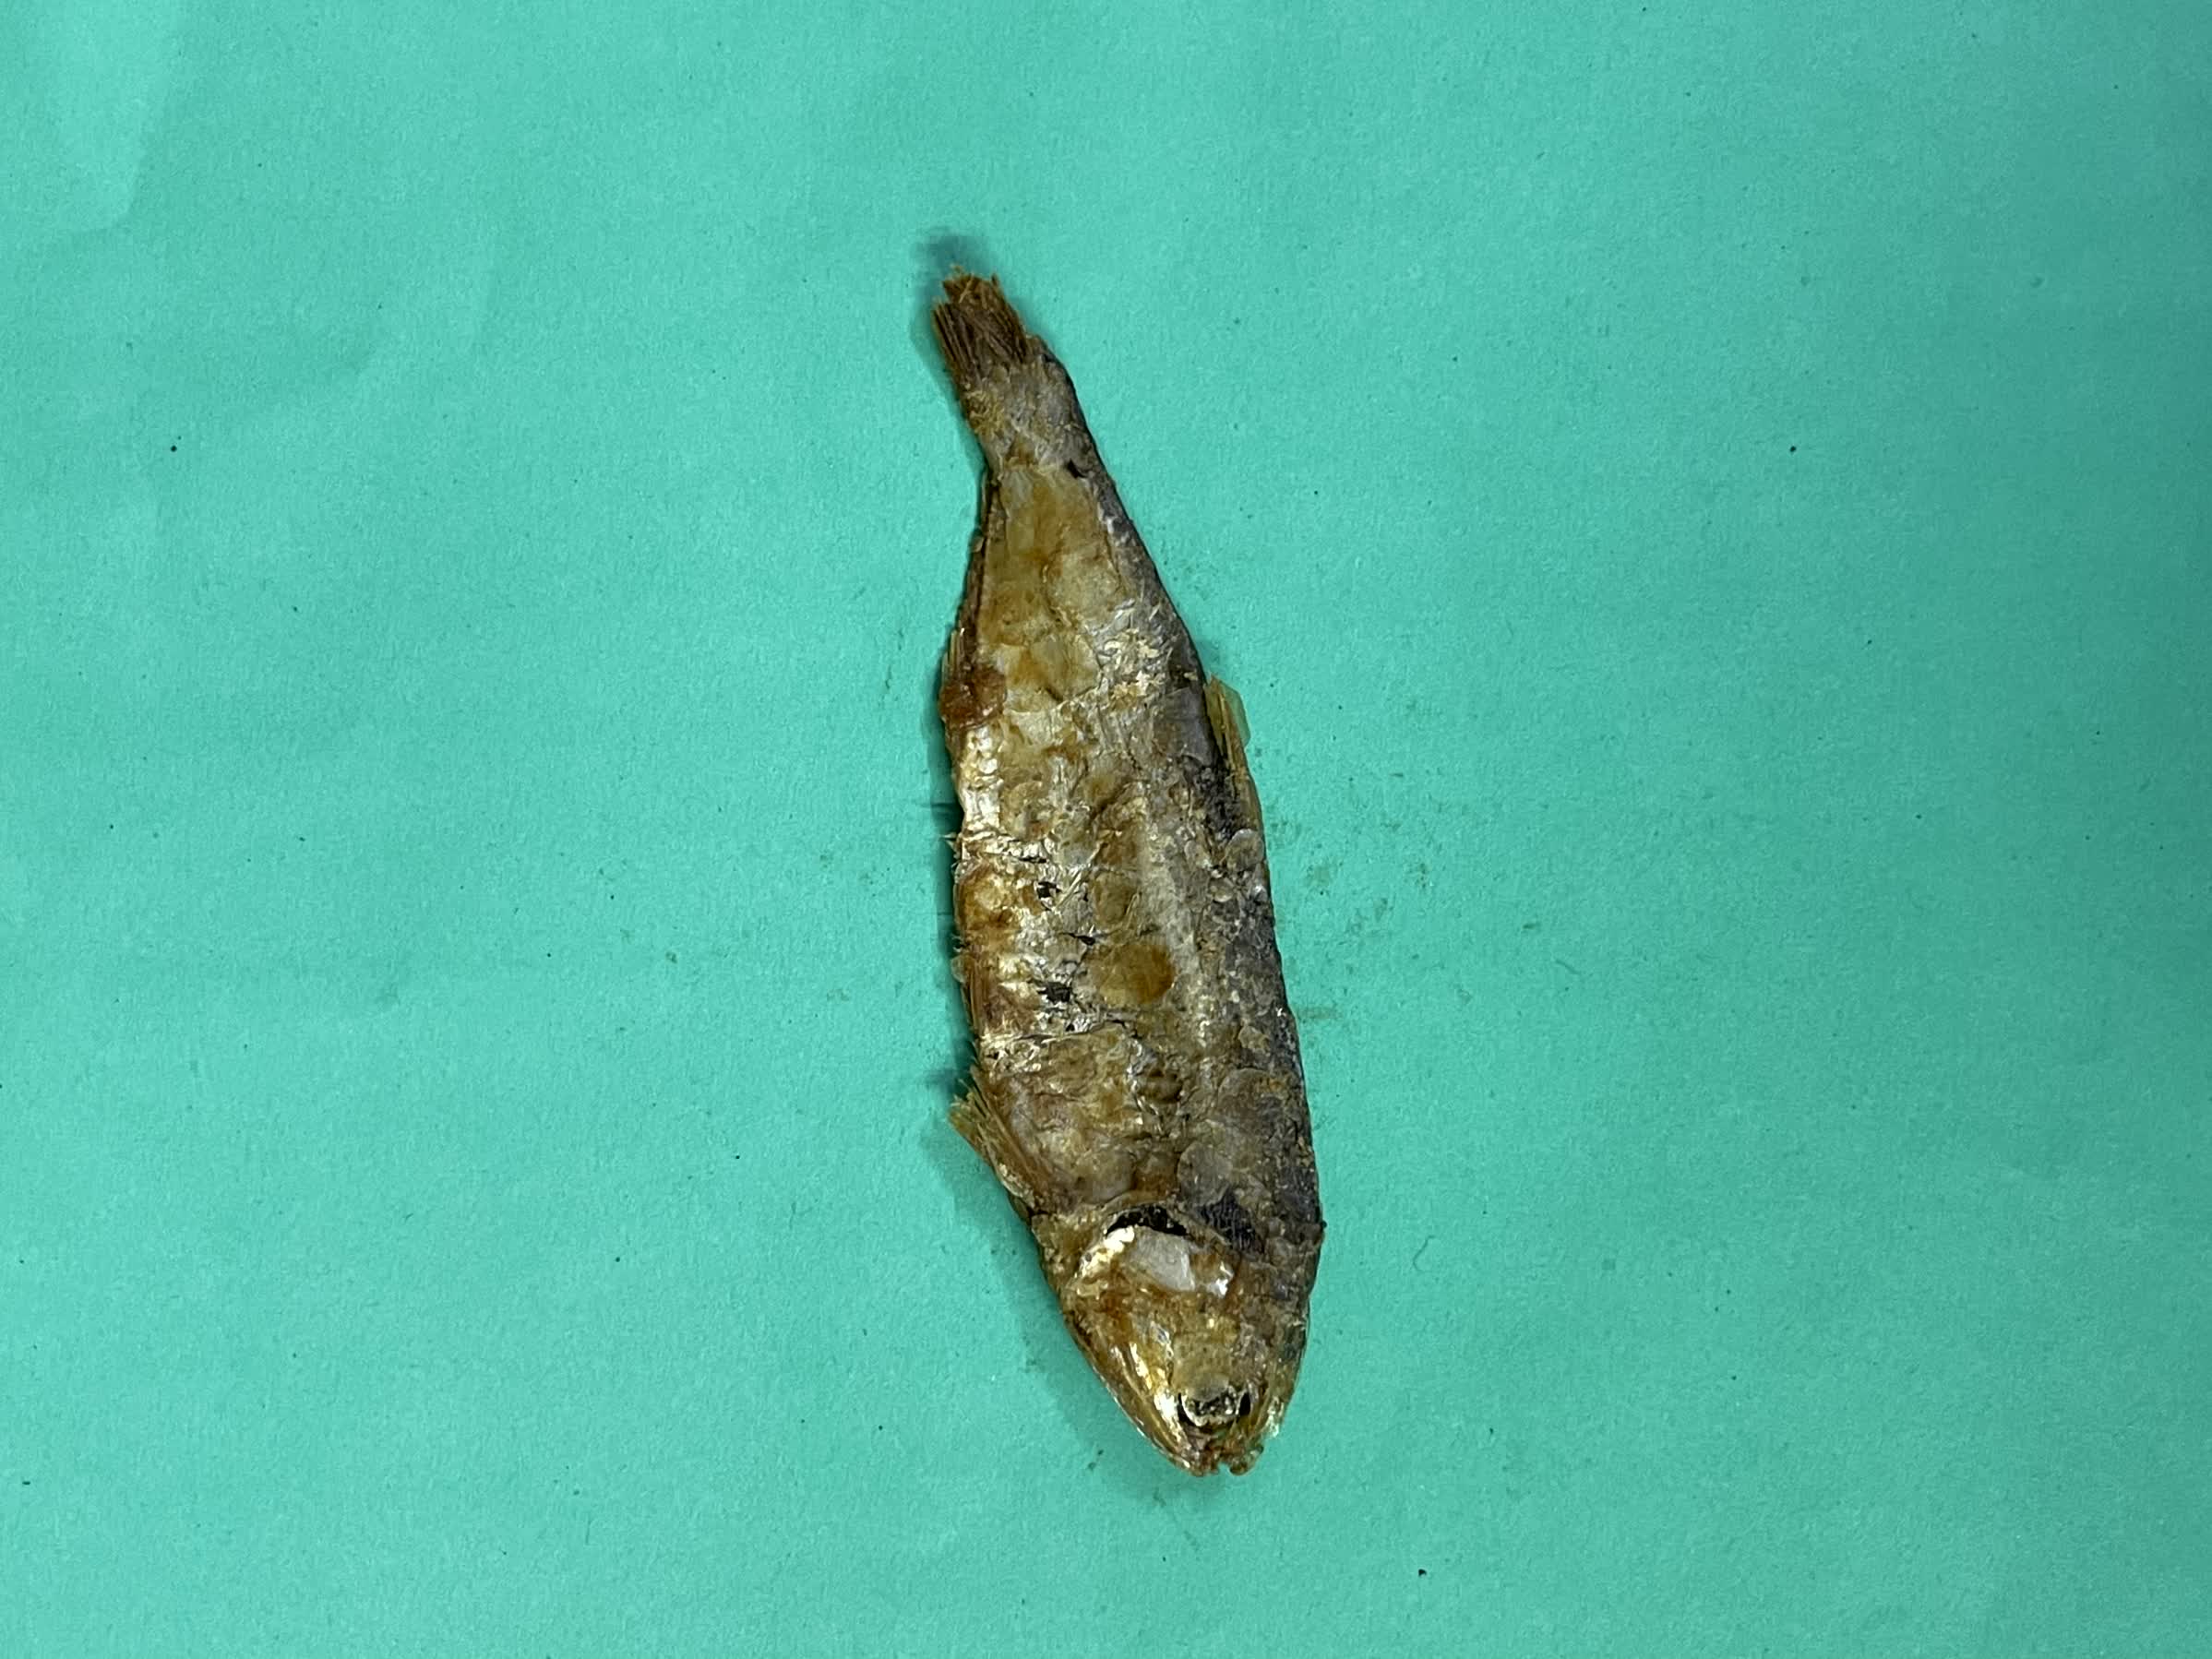
Species: Bashpata